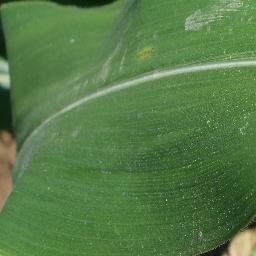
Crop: corn
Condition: (maize)_healthy